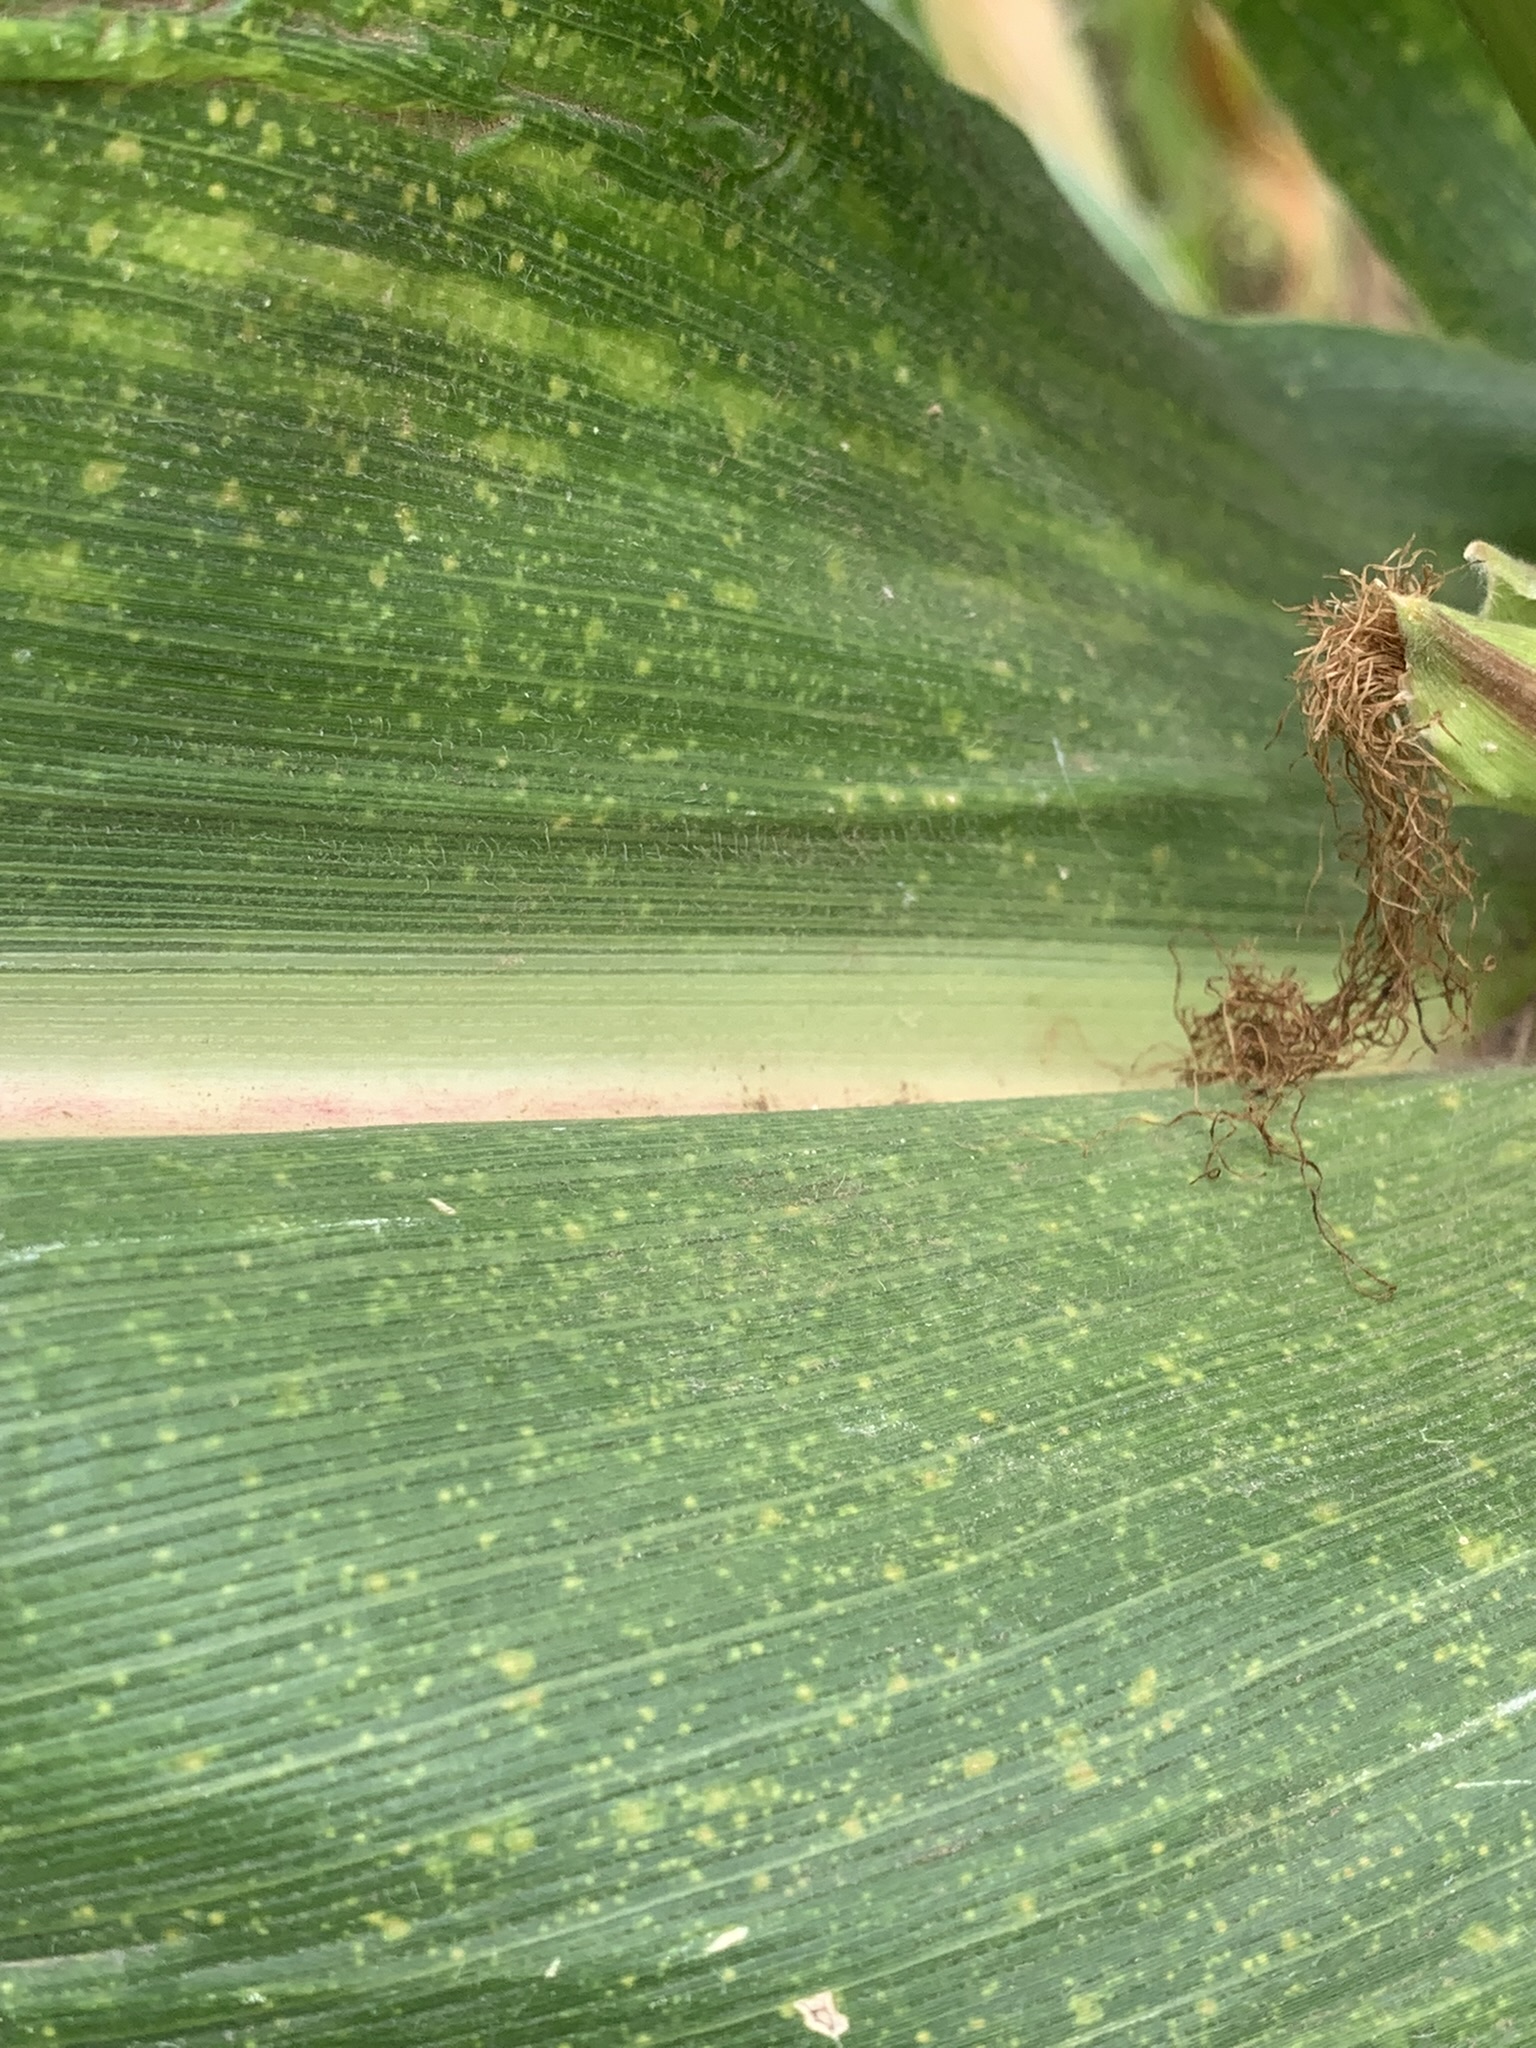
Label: MLN